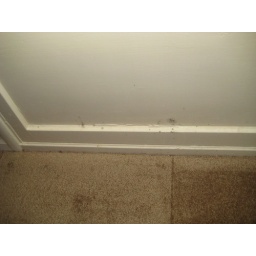
Floorboard under window in front bedroom at 225 S. Mayfair.